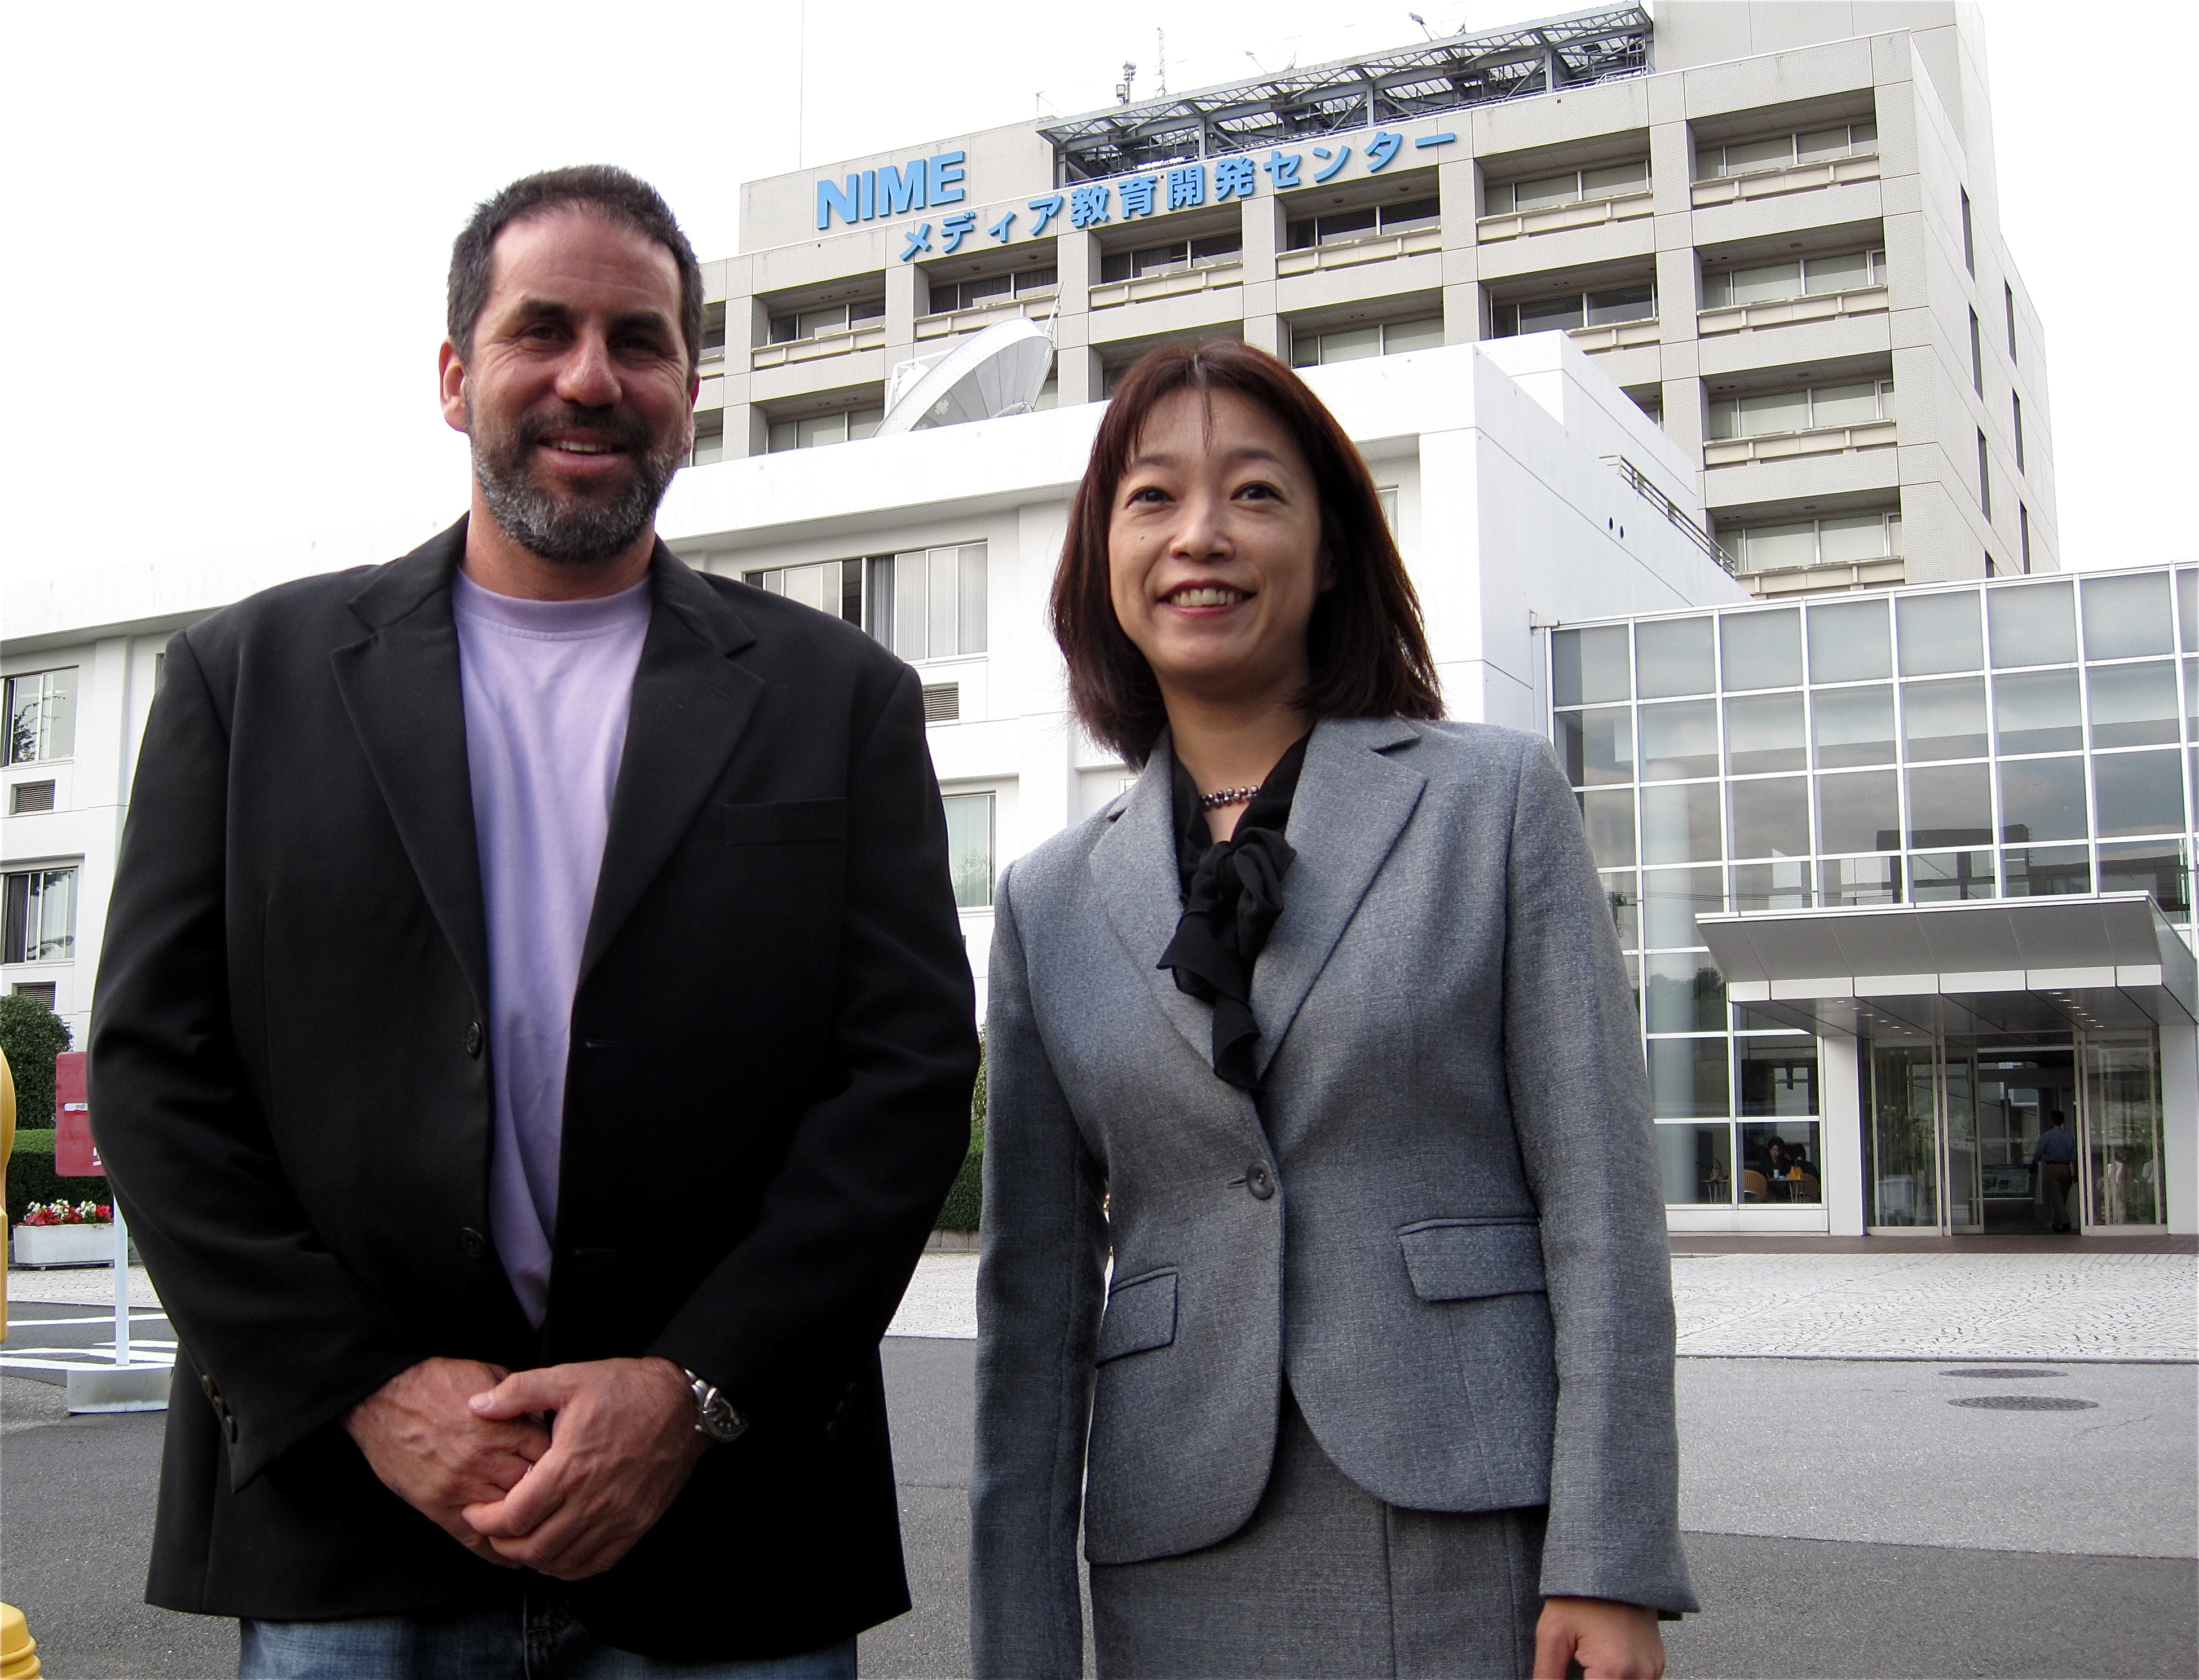
suit, street, car, building, vehicle, professional, business, japan, outerwear, entrepreneur, formal wear, business executive, businessperson, white collar worker, public relations